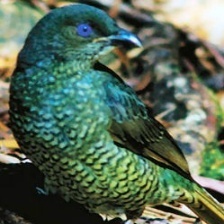
Species: FLAME BOWERBIRD
Scientific name: SERICULUS ARDENS